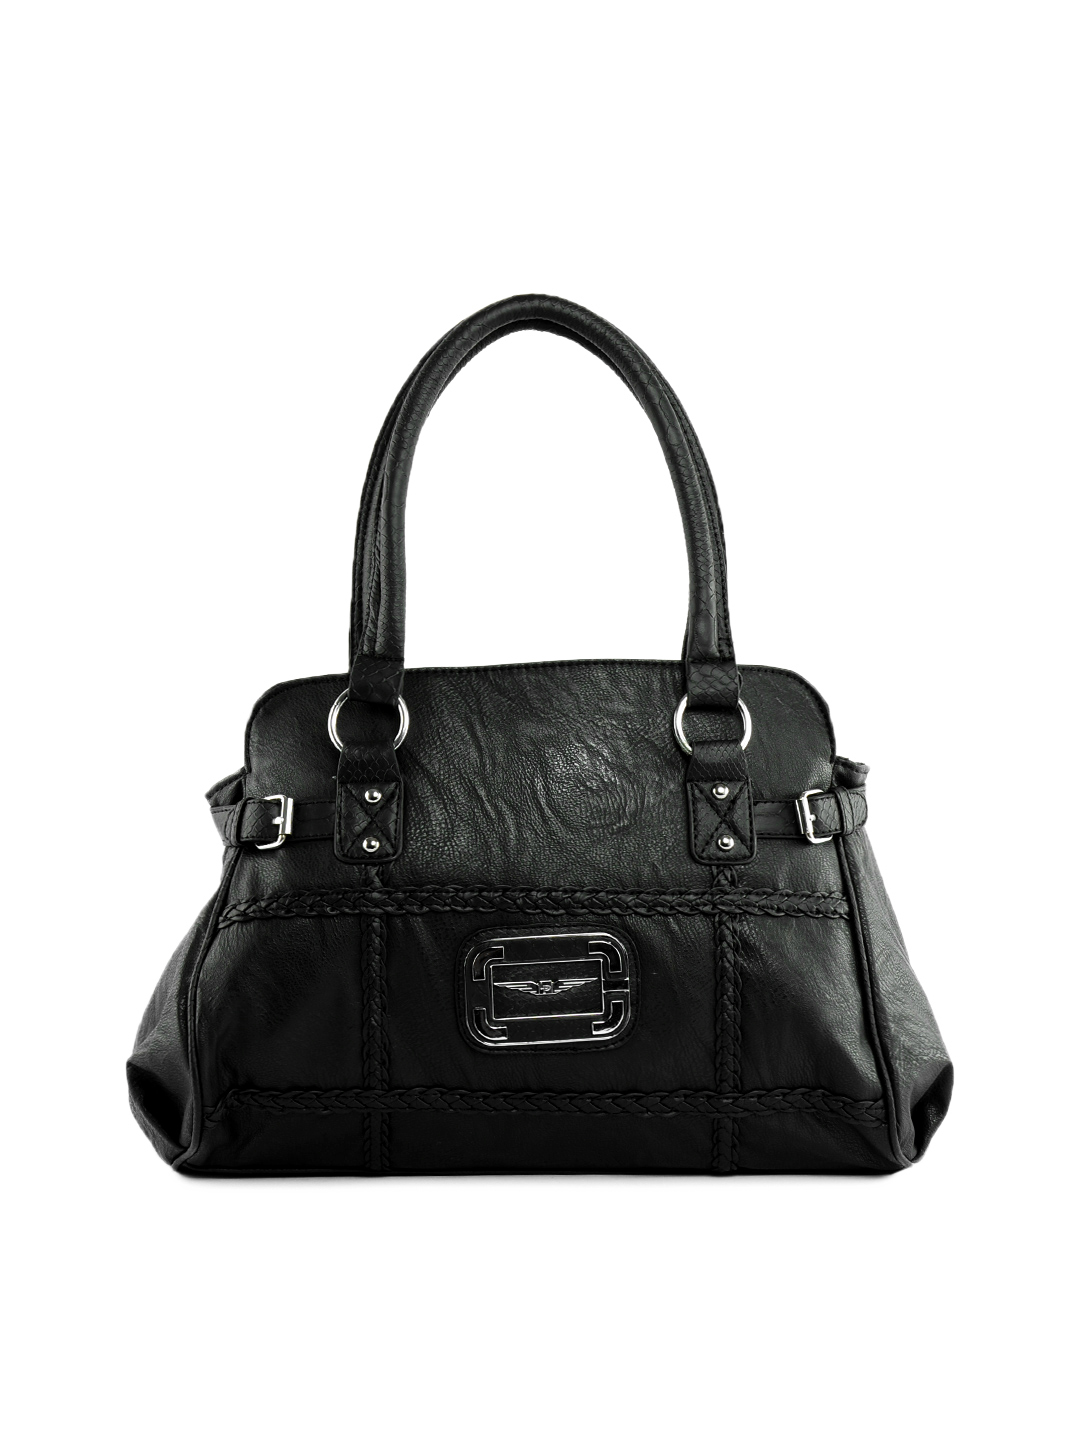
Lino Perros Women Leatherite Black Handbag
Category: Accessories / Bags / Handbags
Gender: Women
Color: Black
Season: Winter 2015
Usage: Casual